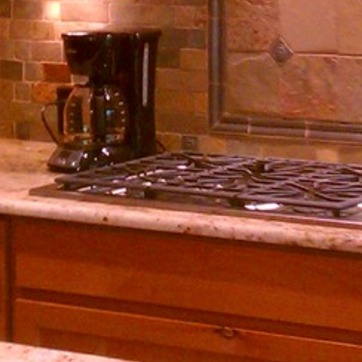
Material: metal